Center Parcs UK and Ireland

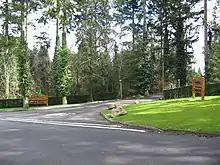
Main entrance to the Center Parcs resort in Longleat Forest

The third village opened in 1994. It makes up a large area of Longleat Forest in the county of Wiltshire, England, and is co-located on the site of Longleat Safari Park nearby, approximately east of Frome, Somerset, under 20 miles northwest of Shaftesbury, Dorset and a few miles west of Warminster, Wiltshire. This village has fewer lodges than Elveden Forest and Sherwood Forest due to the steep topography of the site.